D Block (film)

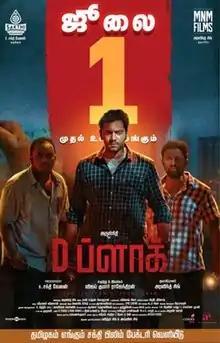
release poster

D Block is a 2022 Indian Tamil-language coming-of-age thriller film written and directed by debutant Vijay Kumar Rajendran (Eruma saani fame) and produced by cinematographer Aravinnd Singh under the banner MNM Films and presented by Sakthi Film Factory. The film stars Arulnithi and Avantika Mishra with a supporting cast including Karu Palaniappan, Charandeep, Thalaivasal Vijay, Ramesh Khanna, and Uma Riyaz Khan. The film's soundtrack and background score are composed by Ron Ethan Yohann and Kaushik Krish respectively, with cinematography by Aravinnd Singh and editing by Ganesh Siva. The film was released in theatres on 1 July 2022. The film received mixed to positive reviews from critics and audience, praising the cinematography, background score, plot, and Arulnithi's performance, but criticizing the screenplay and pacing. In December 2022, the Hindi dubbed version of the movie, under the same name, was released.